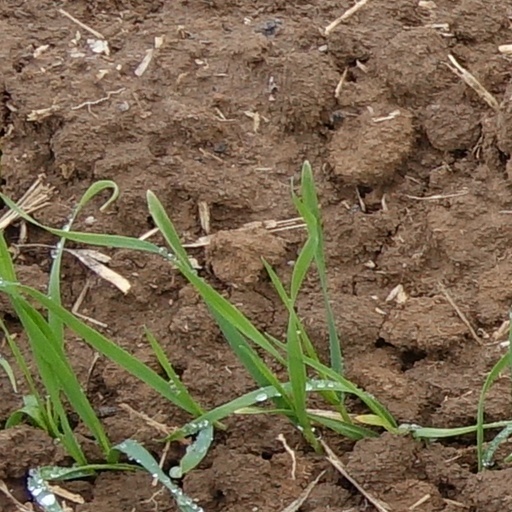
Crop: wheat